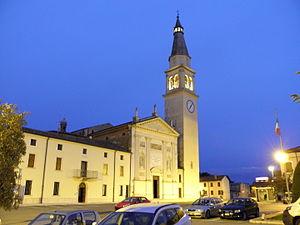
Roverchiara est une commune italienne de la province de Vérone dans la région Vénétie en Italie.